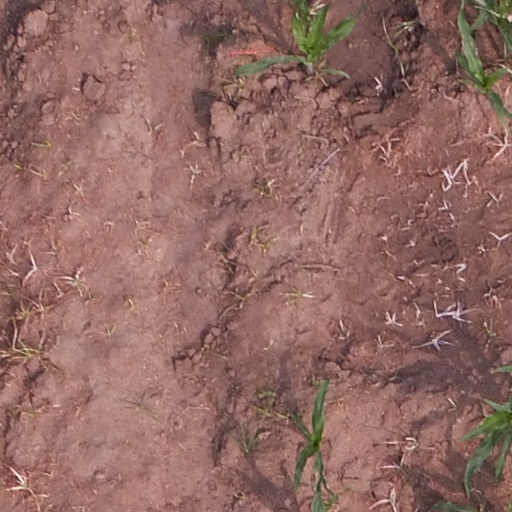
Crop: maize; corn